John Walz

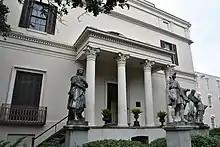
Statues commissioned for the Telfair Academy

Carl Ludwig Brandt, the director of Telfair Academy, in Savannah, Georgia, commissioned Walz's employer to create the statues that stand in front of the Academy.